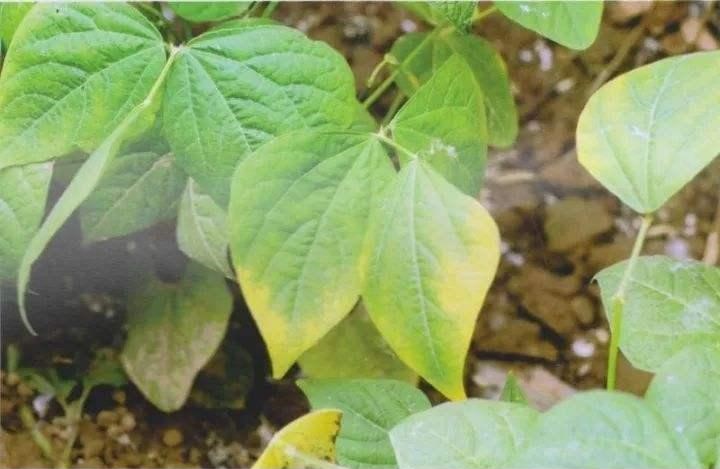
Plant: Bean
Disease: bean halo blight